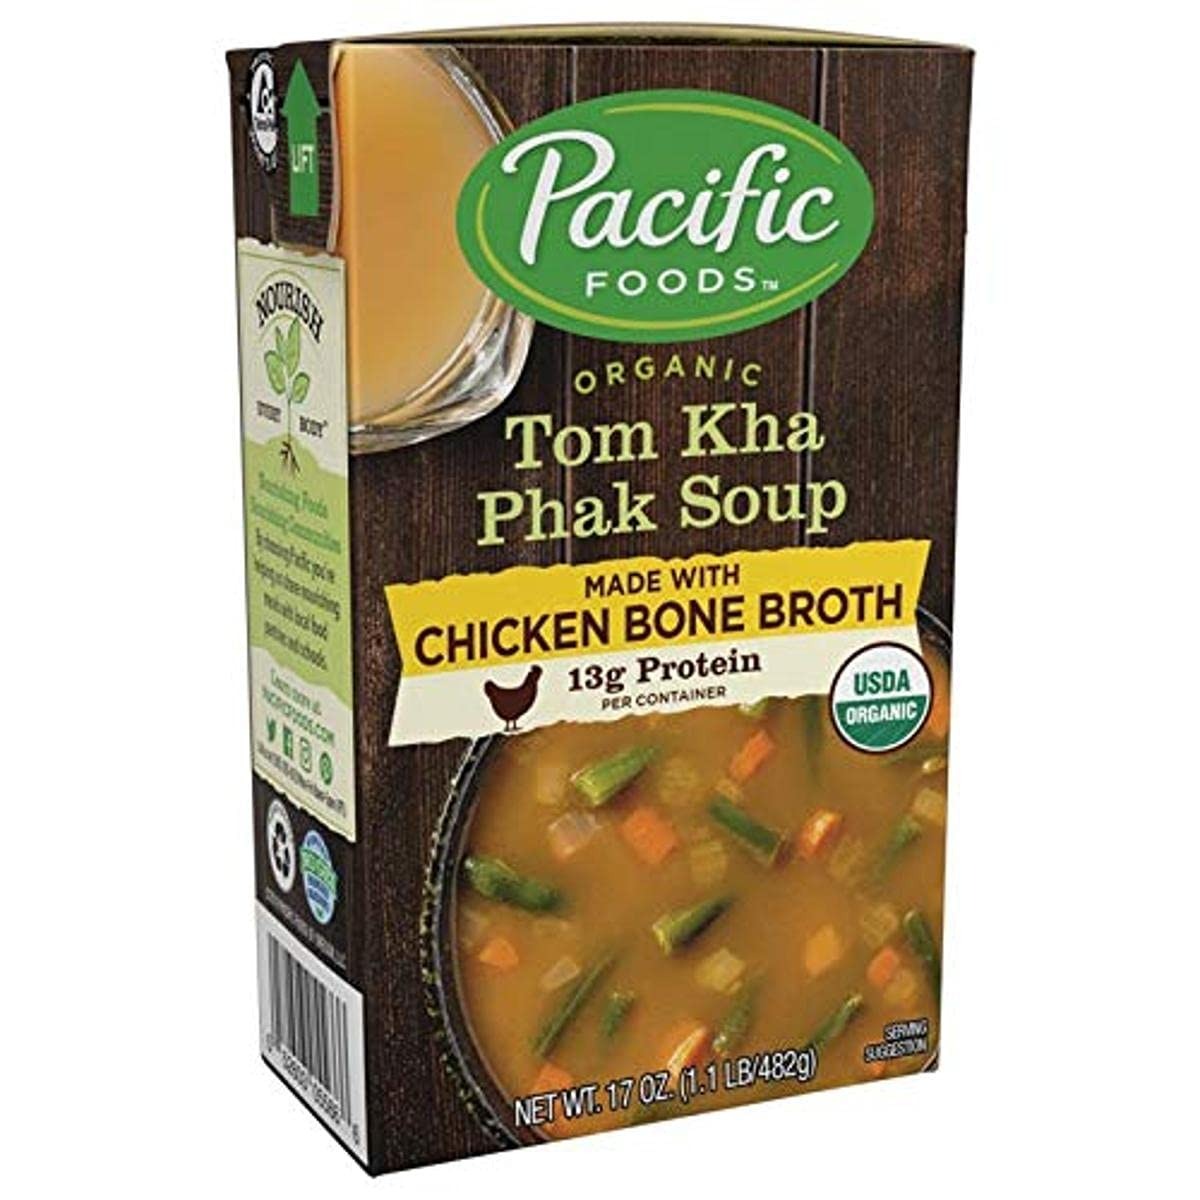
Item Name: Pacific Foods Organic Tom Kha Phak Soup, Made with Chicken Bone Broth, USDA Certified Organic, 17 Oz (Pack of 12)
Bullet Point: Pacific Foods Organic Tom Kha Phak Soup, Made with Chicken Bone Broth, USDA Certified Organic, 17 Oz (Pack of 12)
Value: 204.0
Unit: Ounce

Price: 4.29